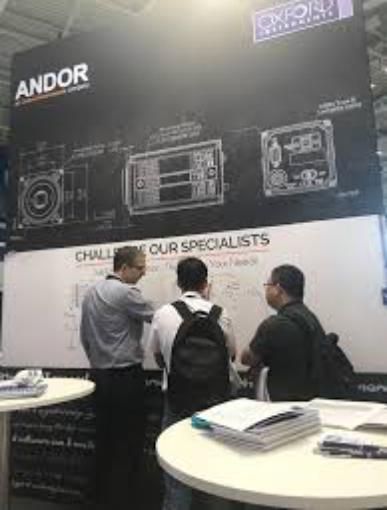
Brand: andor technology
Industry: Electronic